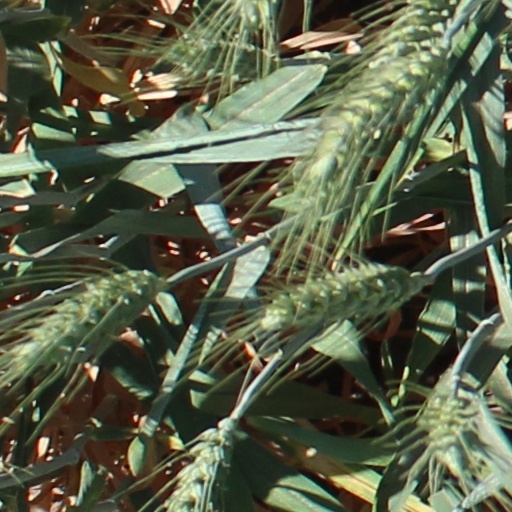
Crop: wheat